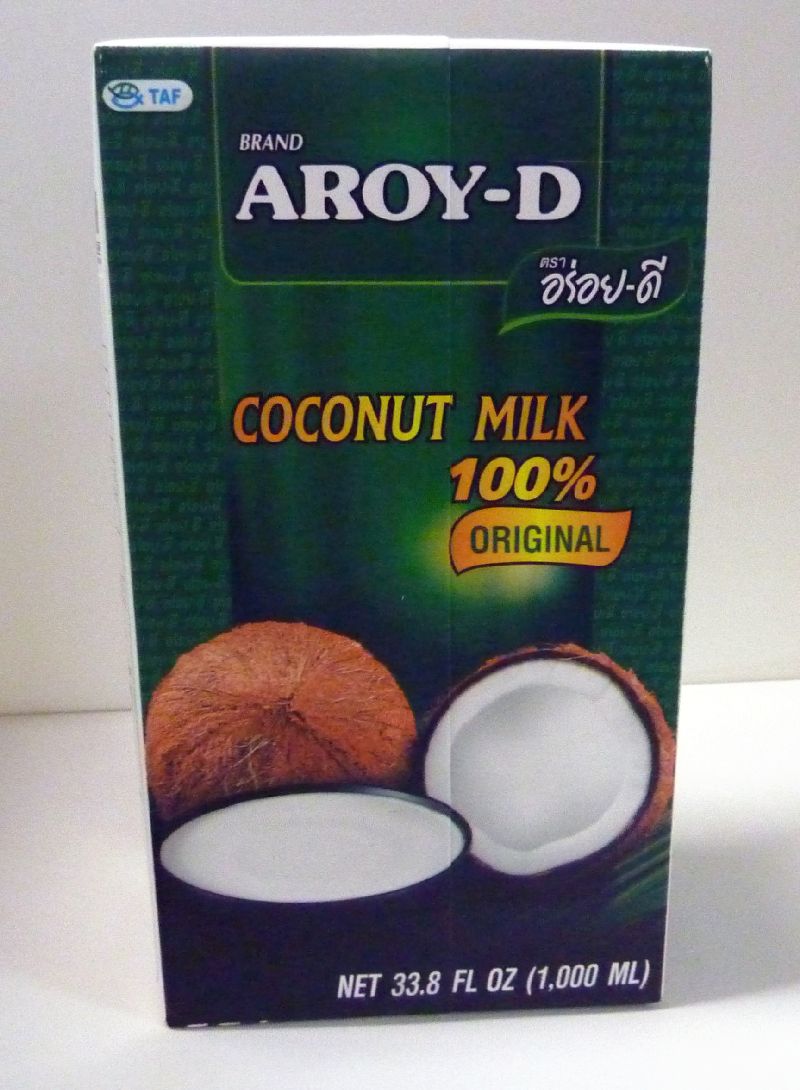
Waste category: cardboard